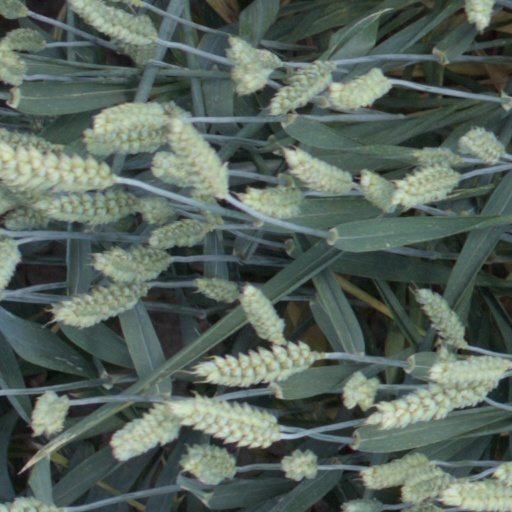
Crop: wheat